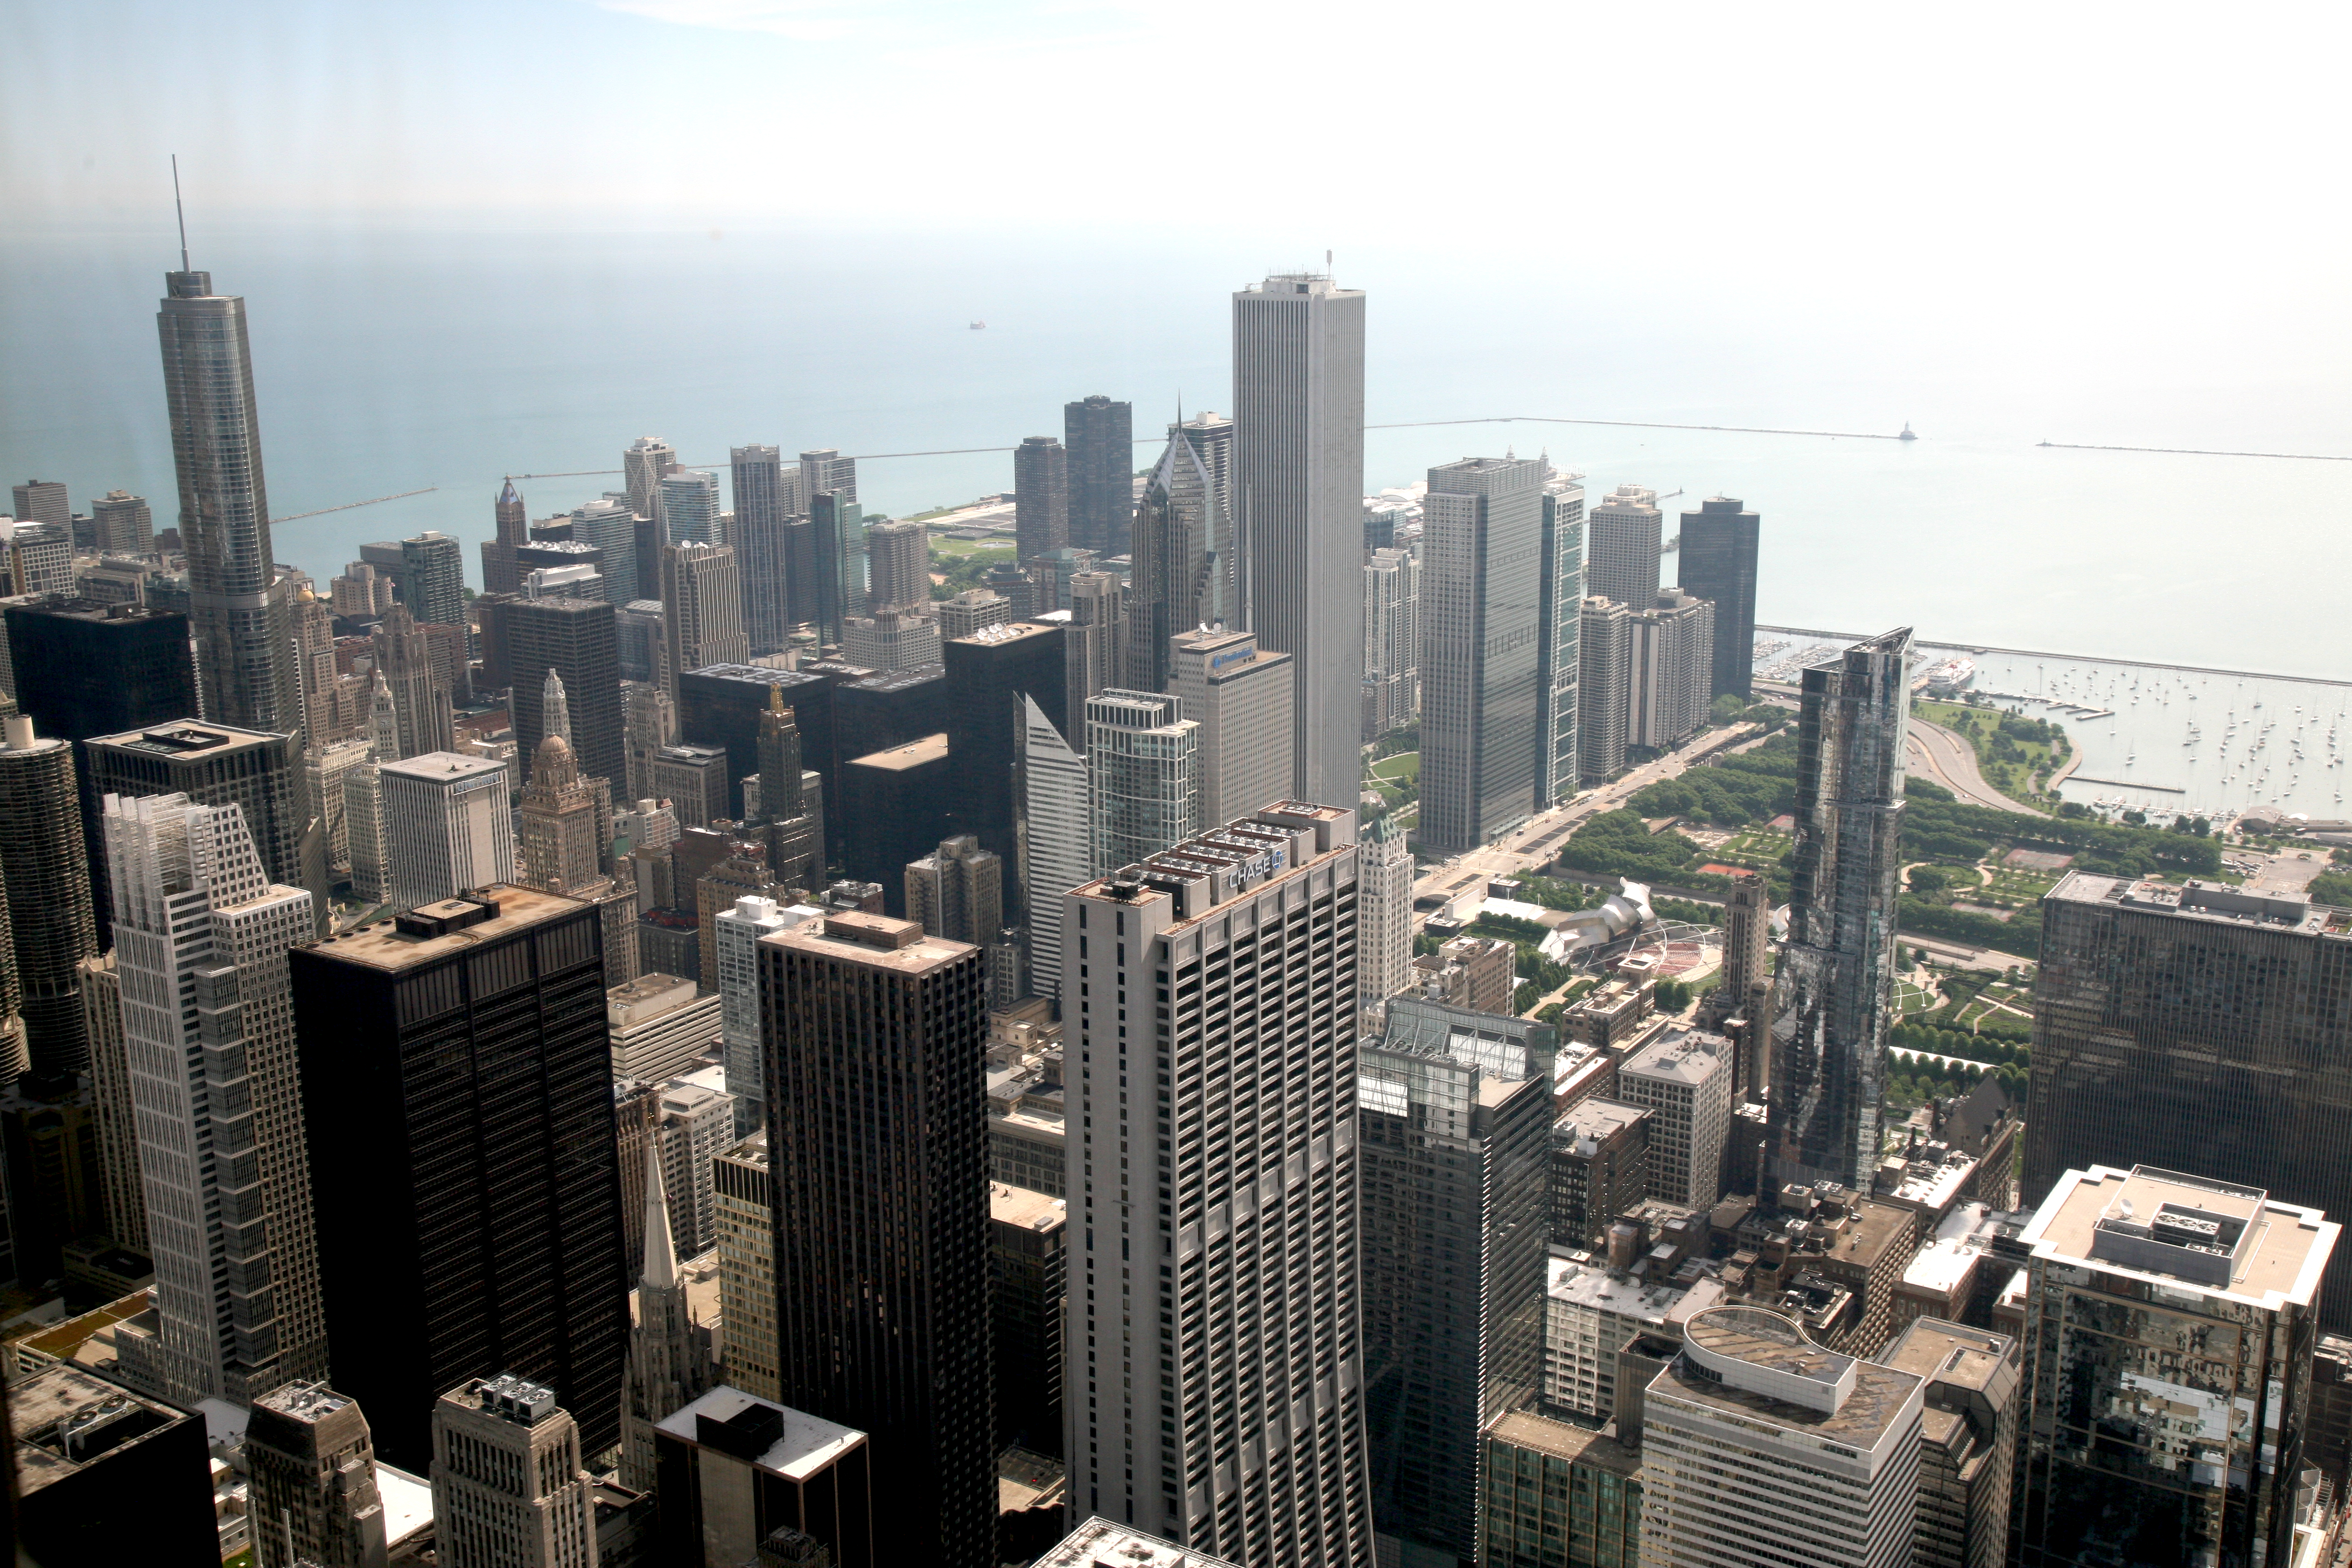
architecture, skyline, street, building, city, skyscraper, cityscape, downtown, chicago, tower block, buildings, overview, 5d, loop, metropolis, neighbourhood, willistower, theloop, searstower, iconicchicago, urban area, residential area, human settlement, metropolitan area